Voie Church

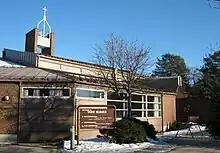
View of the church

Voie Church is a parish church of the Church of Norway in Kristiansand Municipality in Agder county, Norway. It is located in the Møvik neighborhood in the district of Voiebyen in the borough of Vågsbygd in the city of Kristiansand. It is the church for the Voie parish which is part of the Kristiansand domprosti (arch-deanery) in the Diocese of Agder og Telemark. The red, brick church was built in a fan-shaped design in 1990 using plans drawn up by the architect Arild Lauvland. The church seats about 300 people, but it can be expanded to about 500 people.